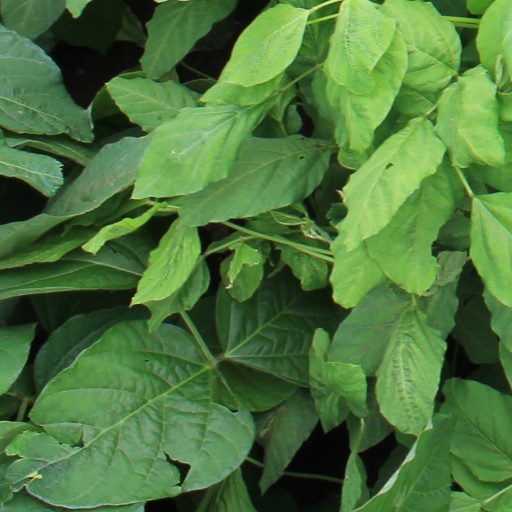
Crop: soybean